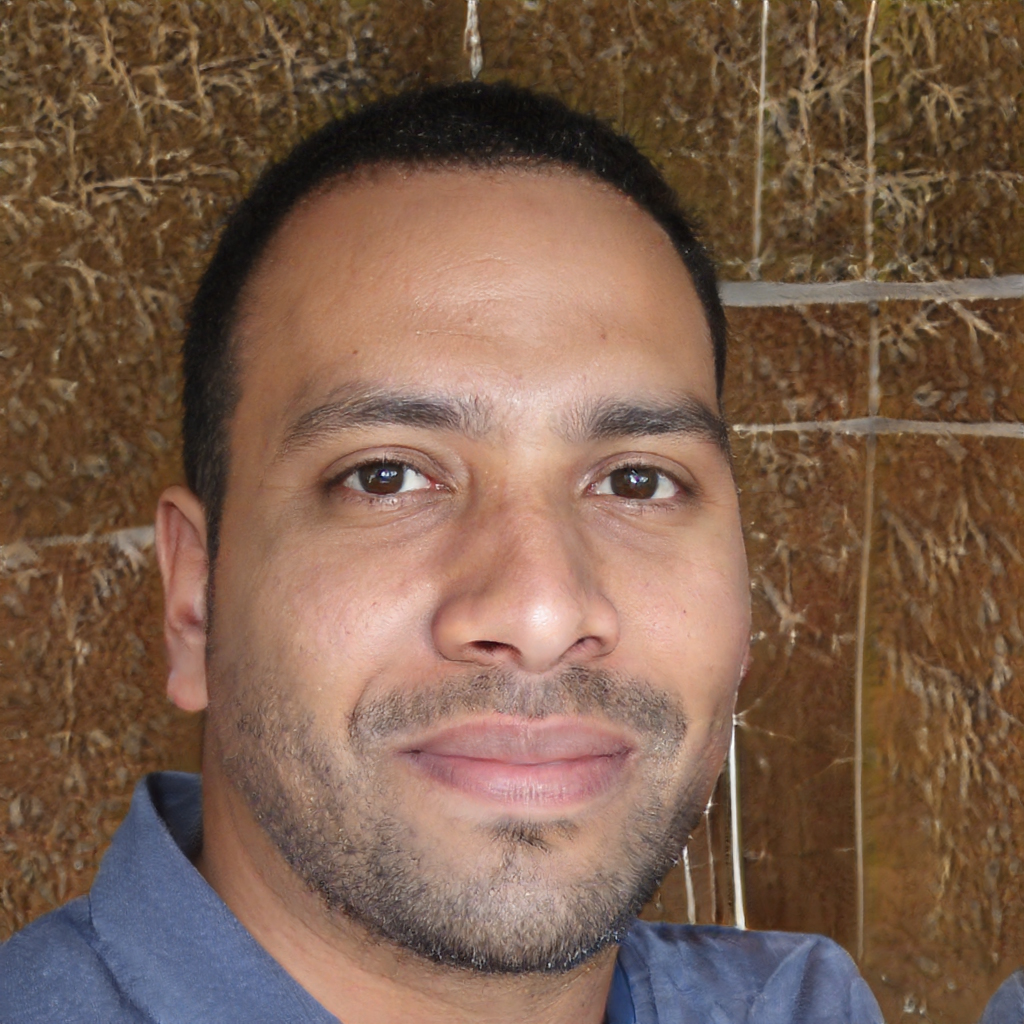
Gender: Male